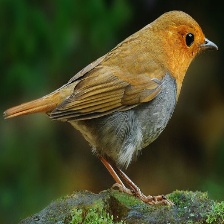
Species: JAPANESE ROBIN
Scientific name: ERITHACUS AKAHIGE
ImageNet parent category: robin